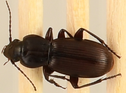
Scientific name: Pterostichus restrictus
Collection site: Niwot Ridge NEON (NIWO), plot NIWO_001